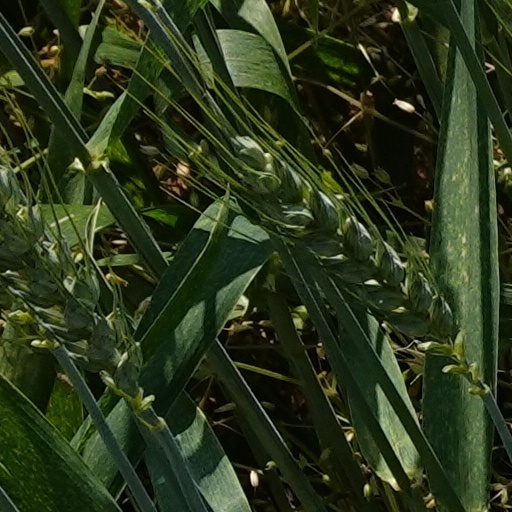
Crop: wheat